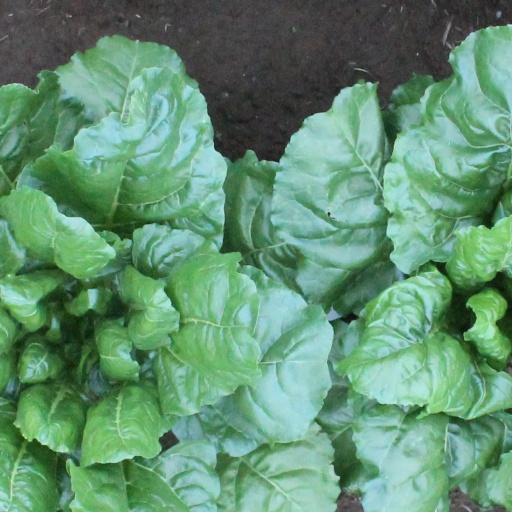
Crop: sugar beet